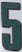
Number: 5